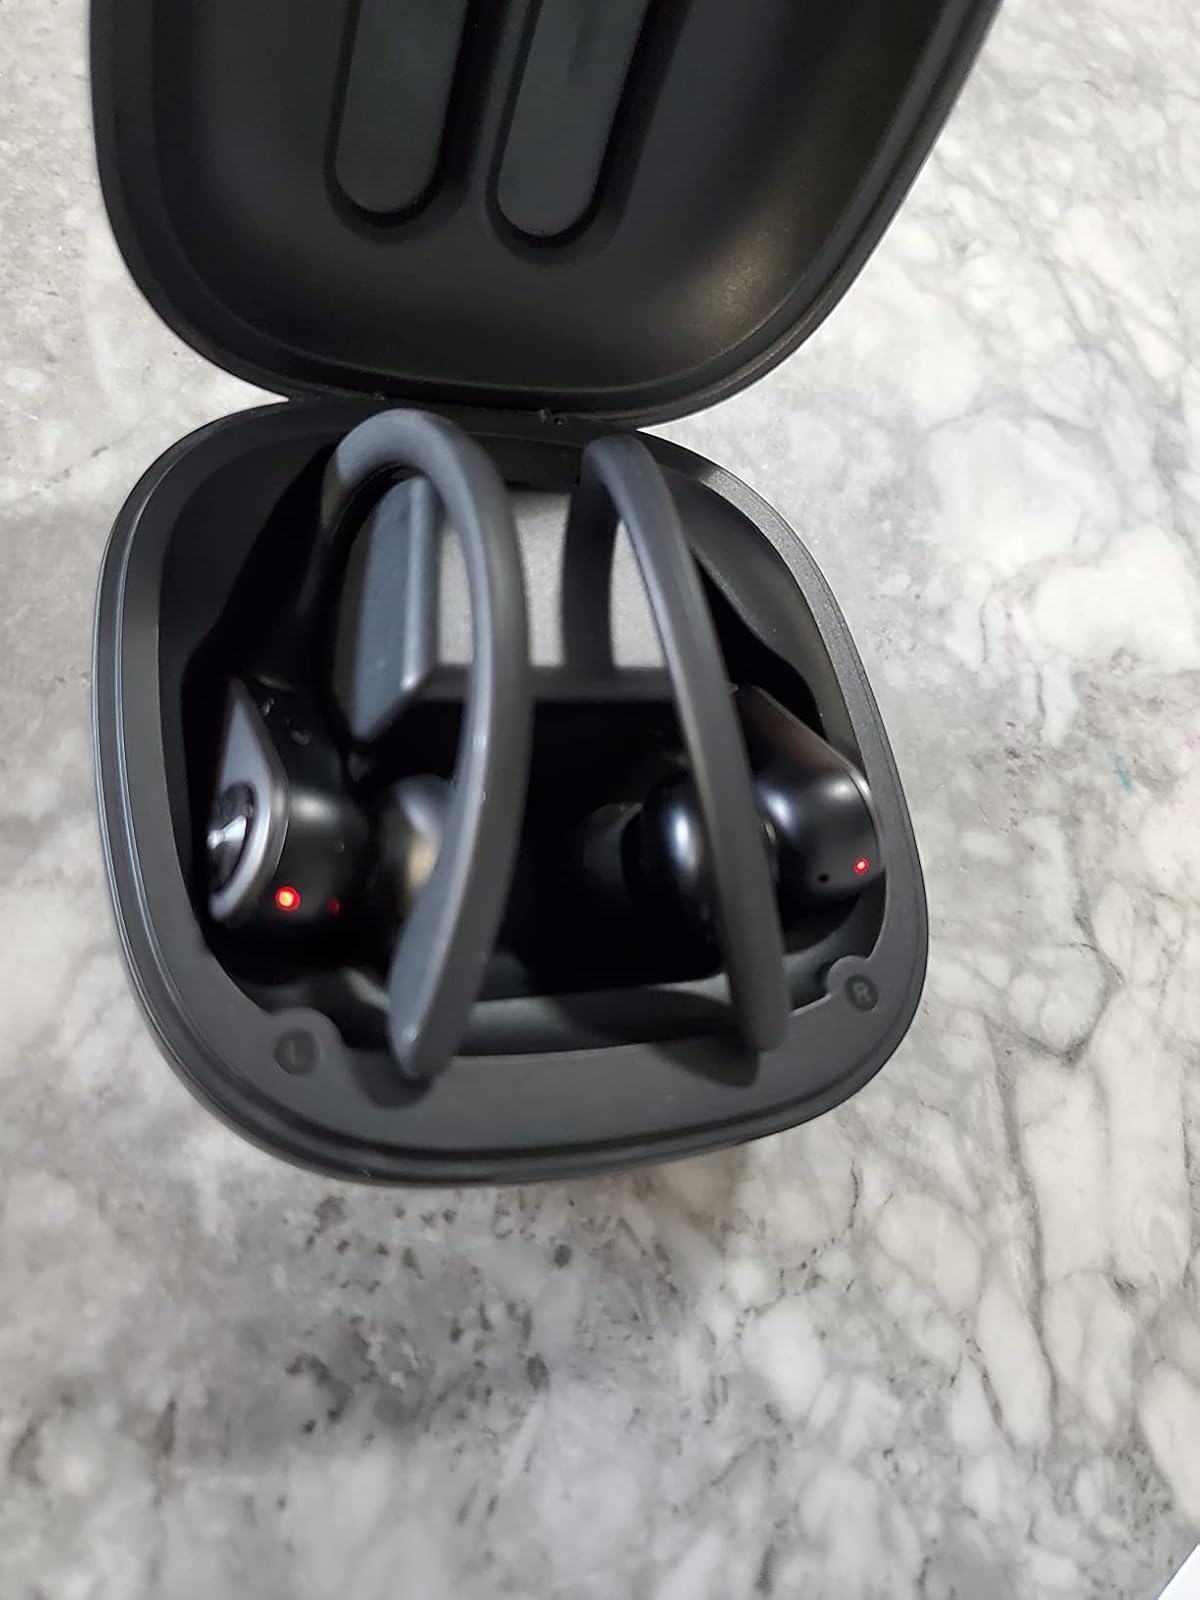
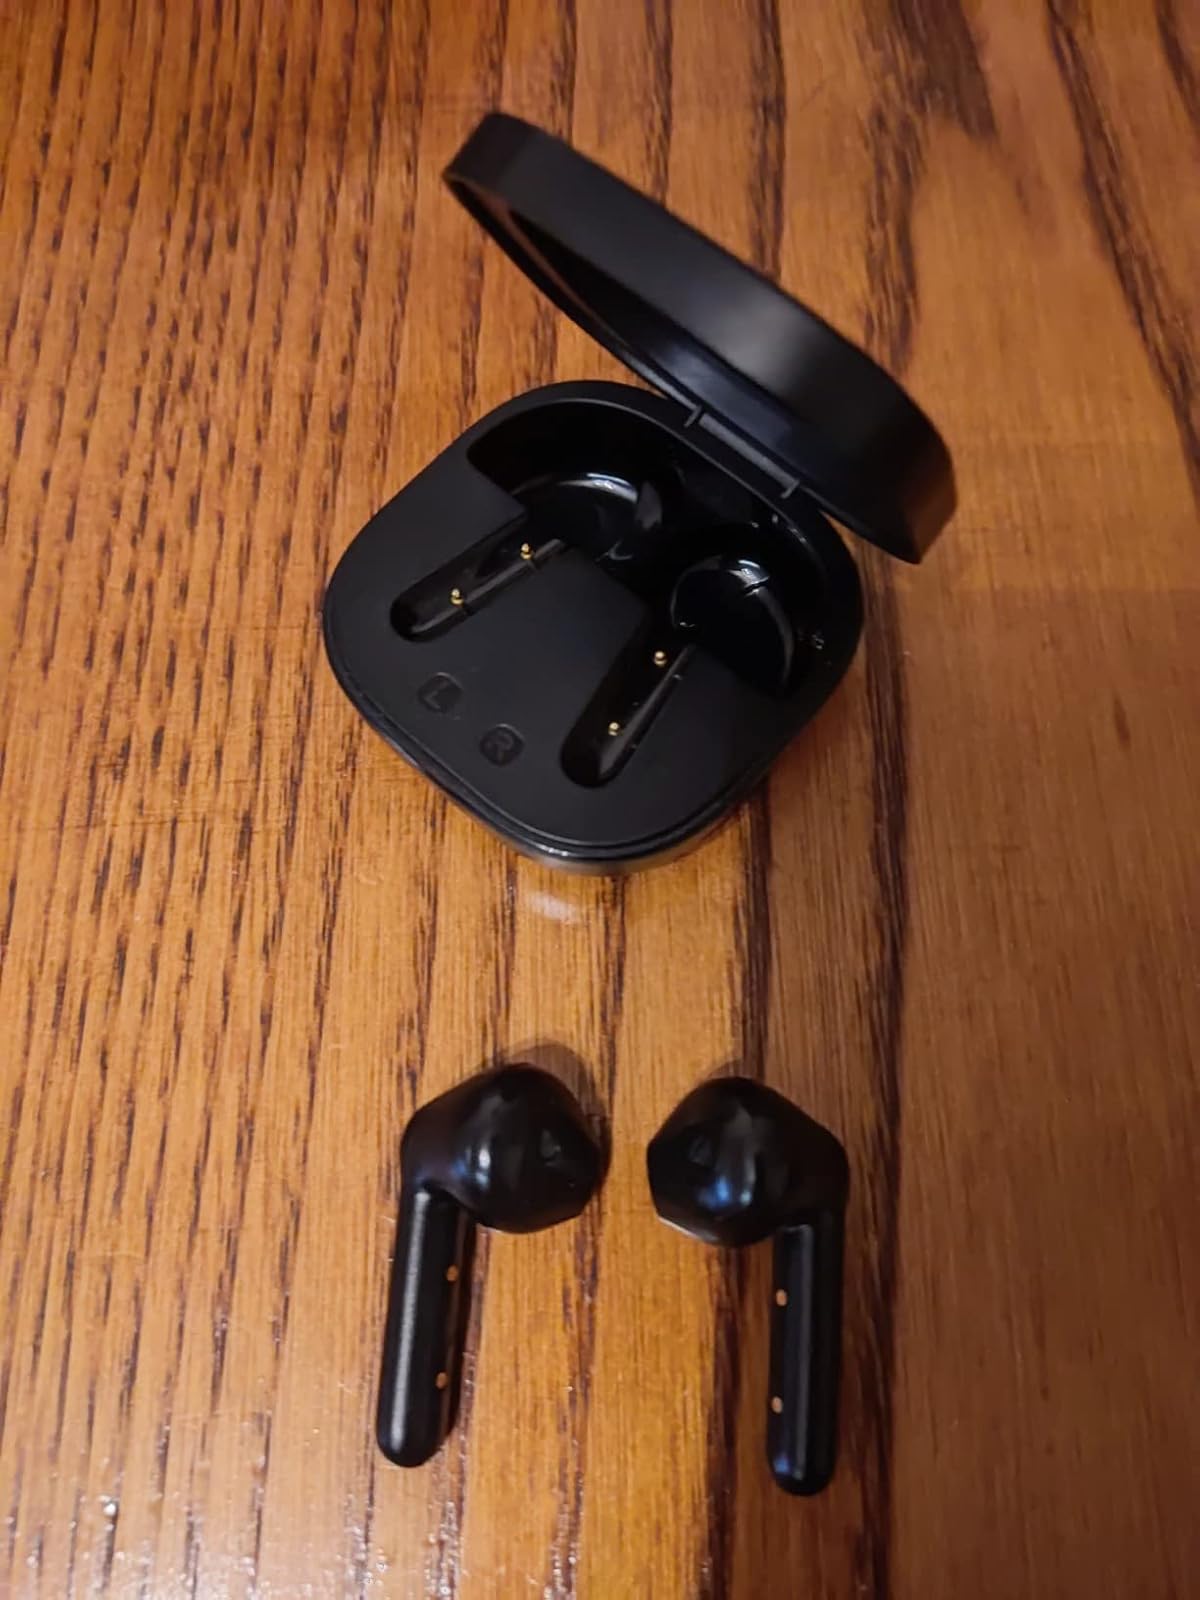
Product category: earbuds
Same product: no